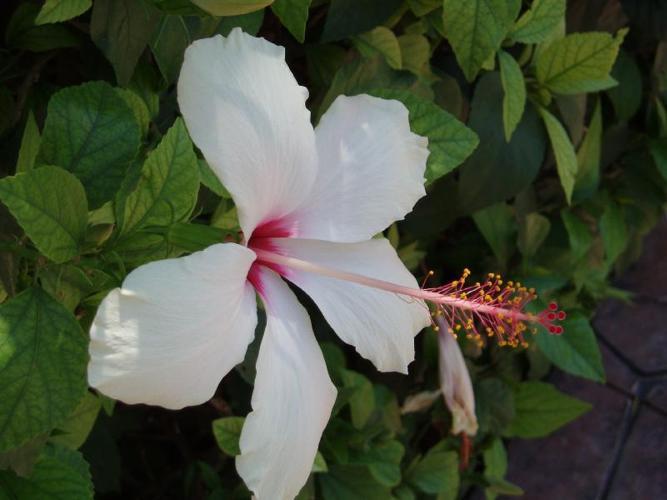
Label: hibiscus